2021–22 Seattle Kraken season

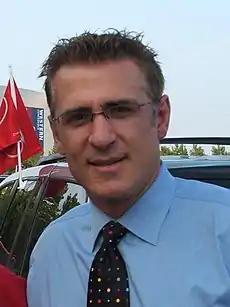
Ron Francis was hired in 2019 to be the Seattle Kraken's inaugural general manager.

In May 2019, The team launched an interactive "fan portal" where fans could propose a name and uniform colors for the team, answer poll questions, get information about ticket pricing and seating, and view a timeline of past and future key events involving the club. Two months later, the organization hired Ron Francis to serve as their general manager to initiate operations for the team. That same day, Tod Leiweke stated that hiring Francis was "perhaps the most important hire we [the Seattle NHL team] will ever make." This is because Francis would oversee all of the club's hockey operations, including facets like player personnel, coaching staff, scouting, and minor league operations. Francis later stated that three things he wanted to prioritize in the Kraken's roster were speed, character, and competitiveness.